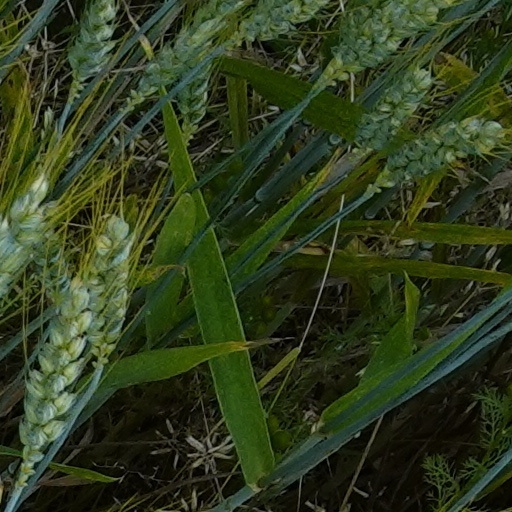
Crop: wheat